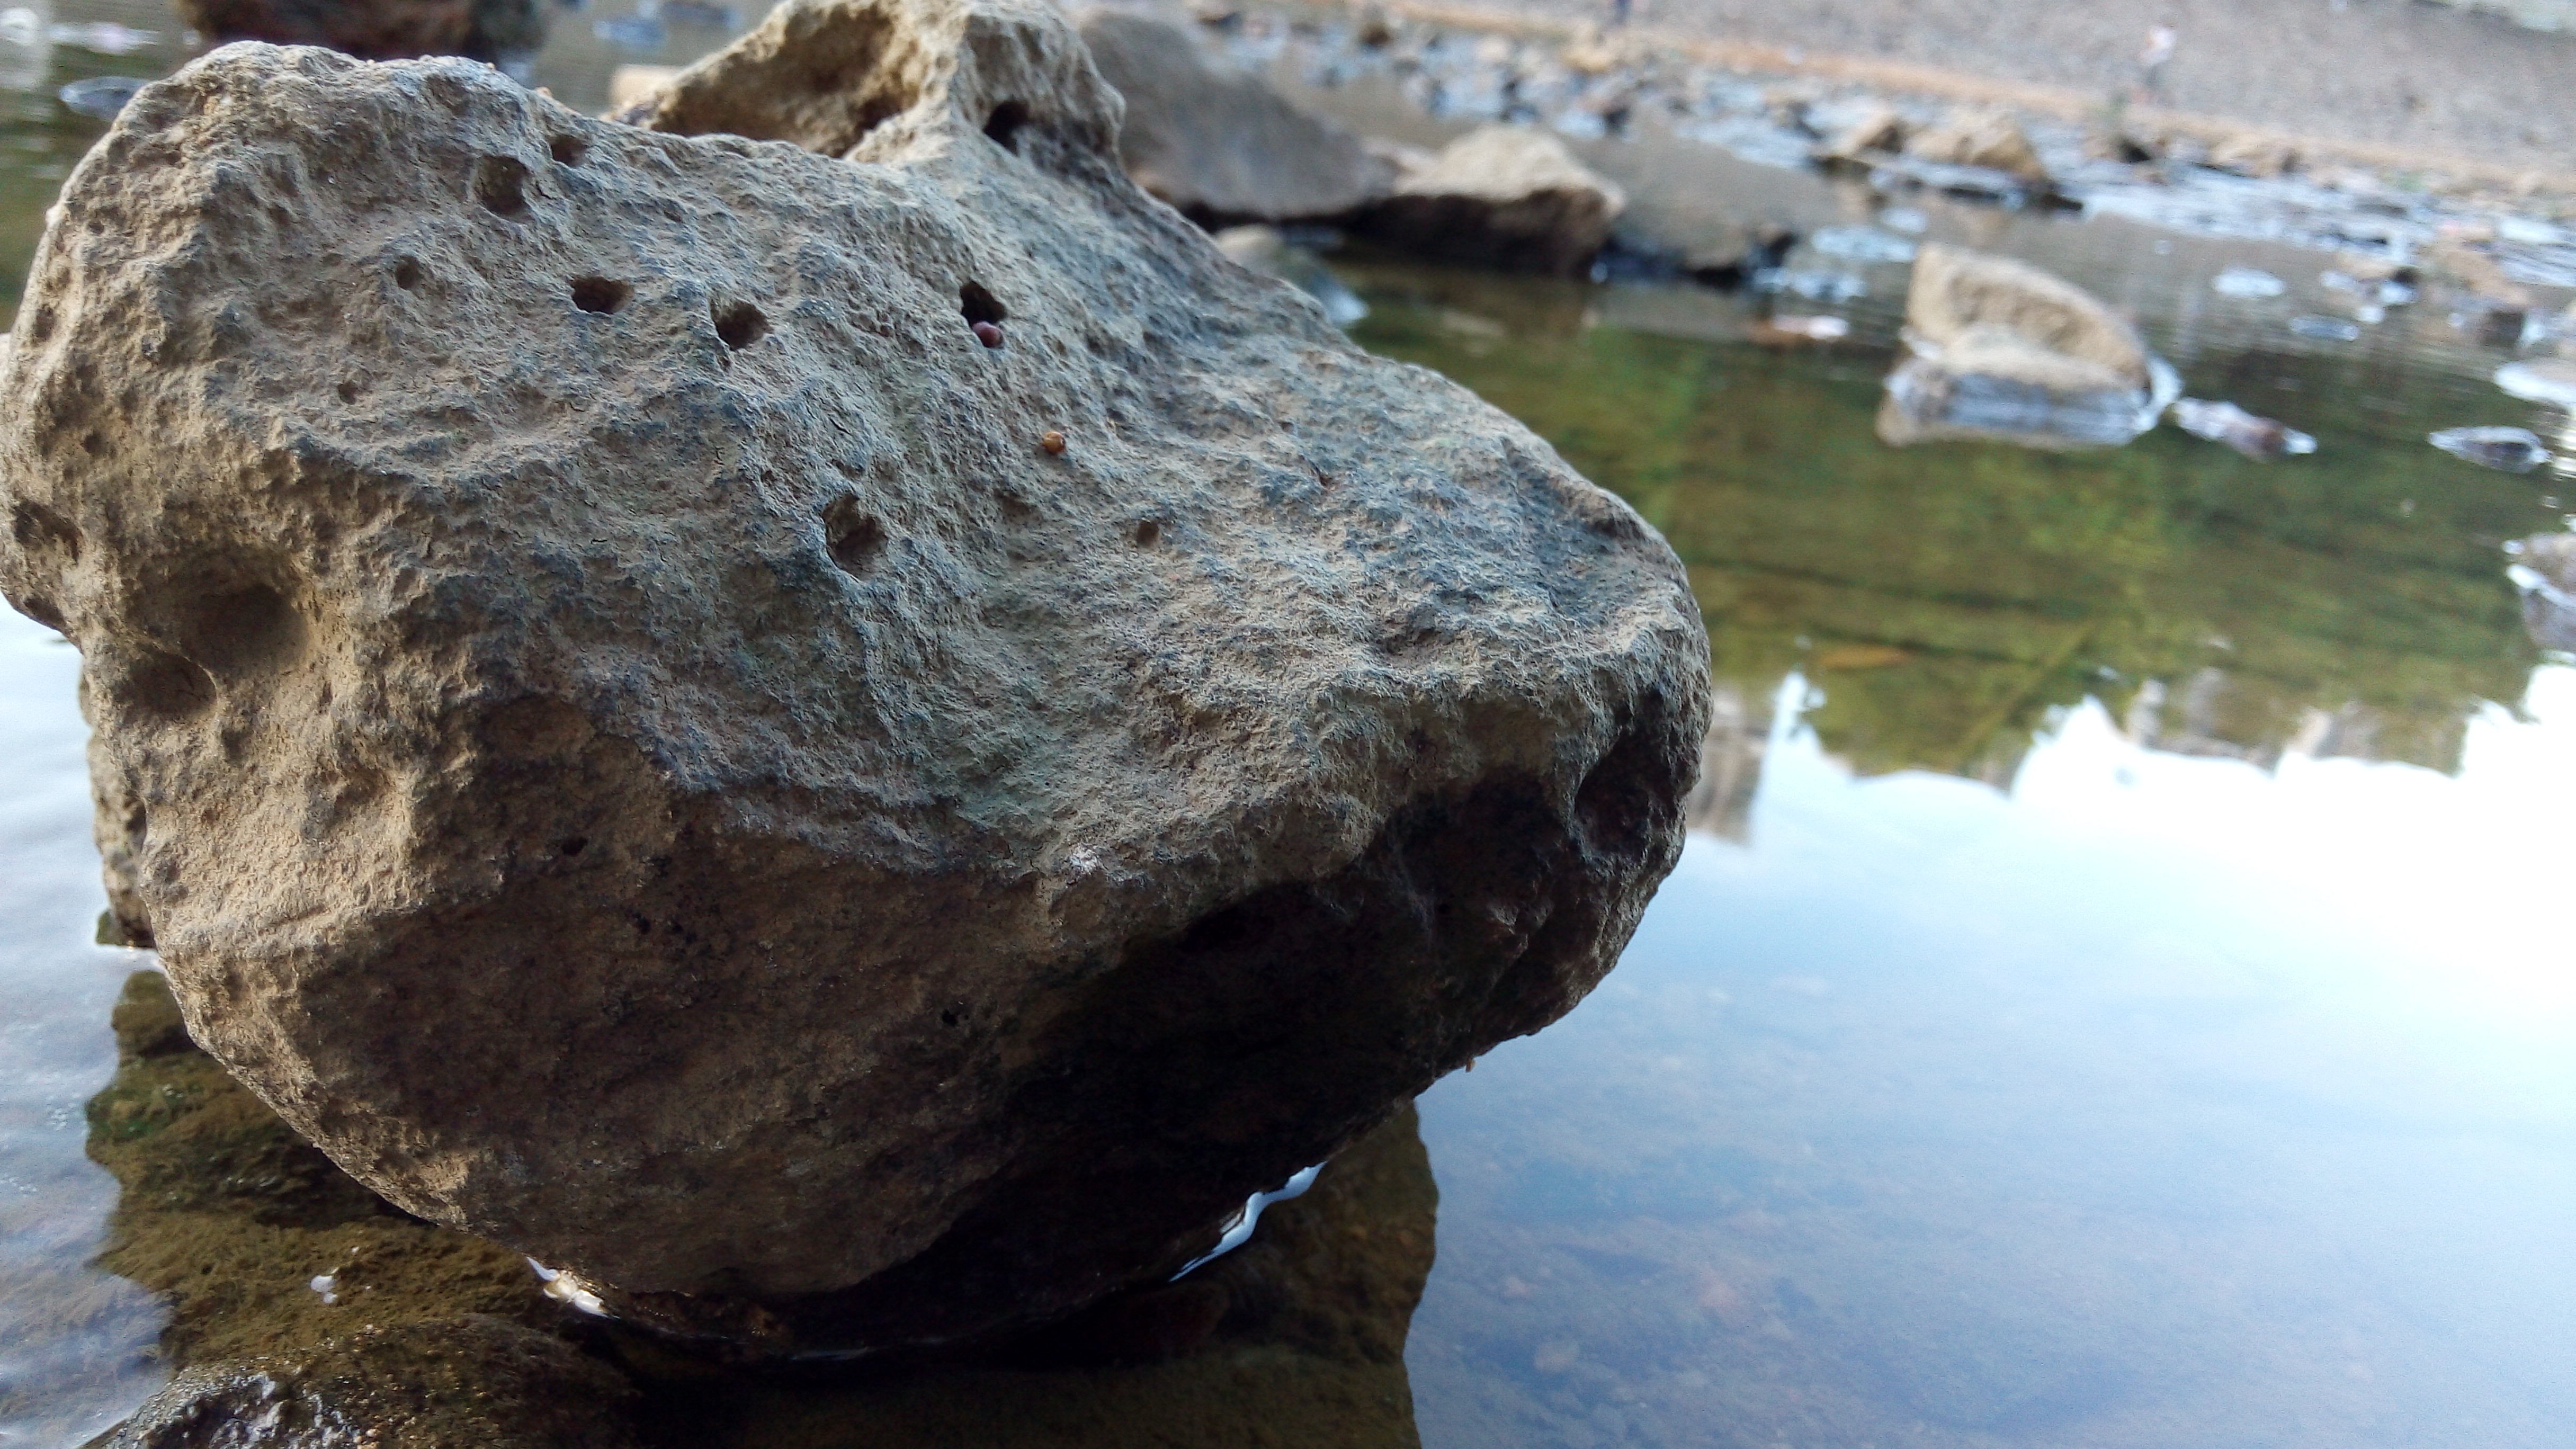
water, rock, stone, material, geology, boulder, the water, irregularities